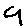
Label: 9